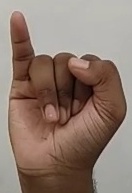
ASL sign: I